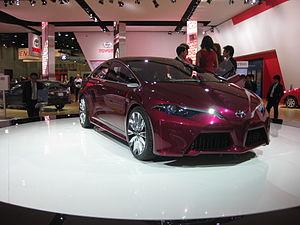
Le Salon international de l'automobile d'Amérique du Nord ou NAIAS, anciennement Detroit Auto Show, appelé communément le « salon de Détroit », est le plus important salon automobile d'Amérique du Nord. Il se tient chaque année au mois de janvier à Détroit, Michigan, aux États-Unis jusqu'en 2019, puis au mois de juin à partir de 2020, pour éviter la concurrence du Consumer Electronics Show de Las Vegas qui se déroule en janvier au Nevada.